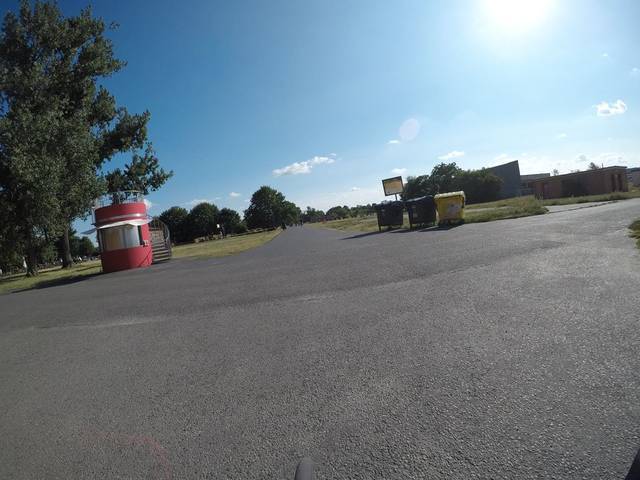
Region: Germany
Coordinates: 52.481, 13.407